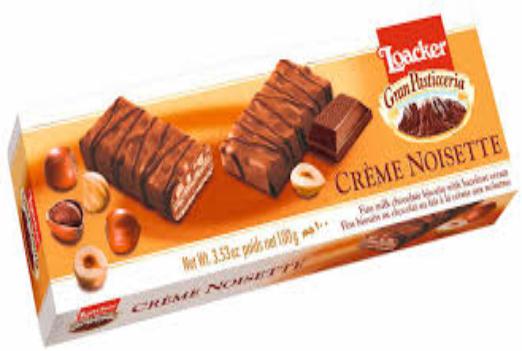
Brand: Loacker
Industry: Food